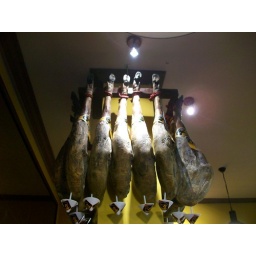
They use pig thigh as decor in every fucking tapas bar here!!!!